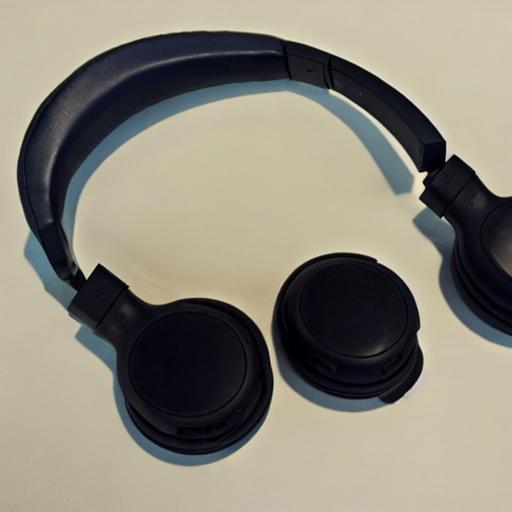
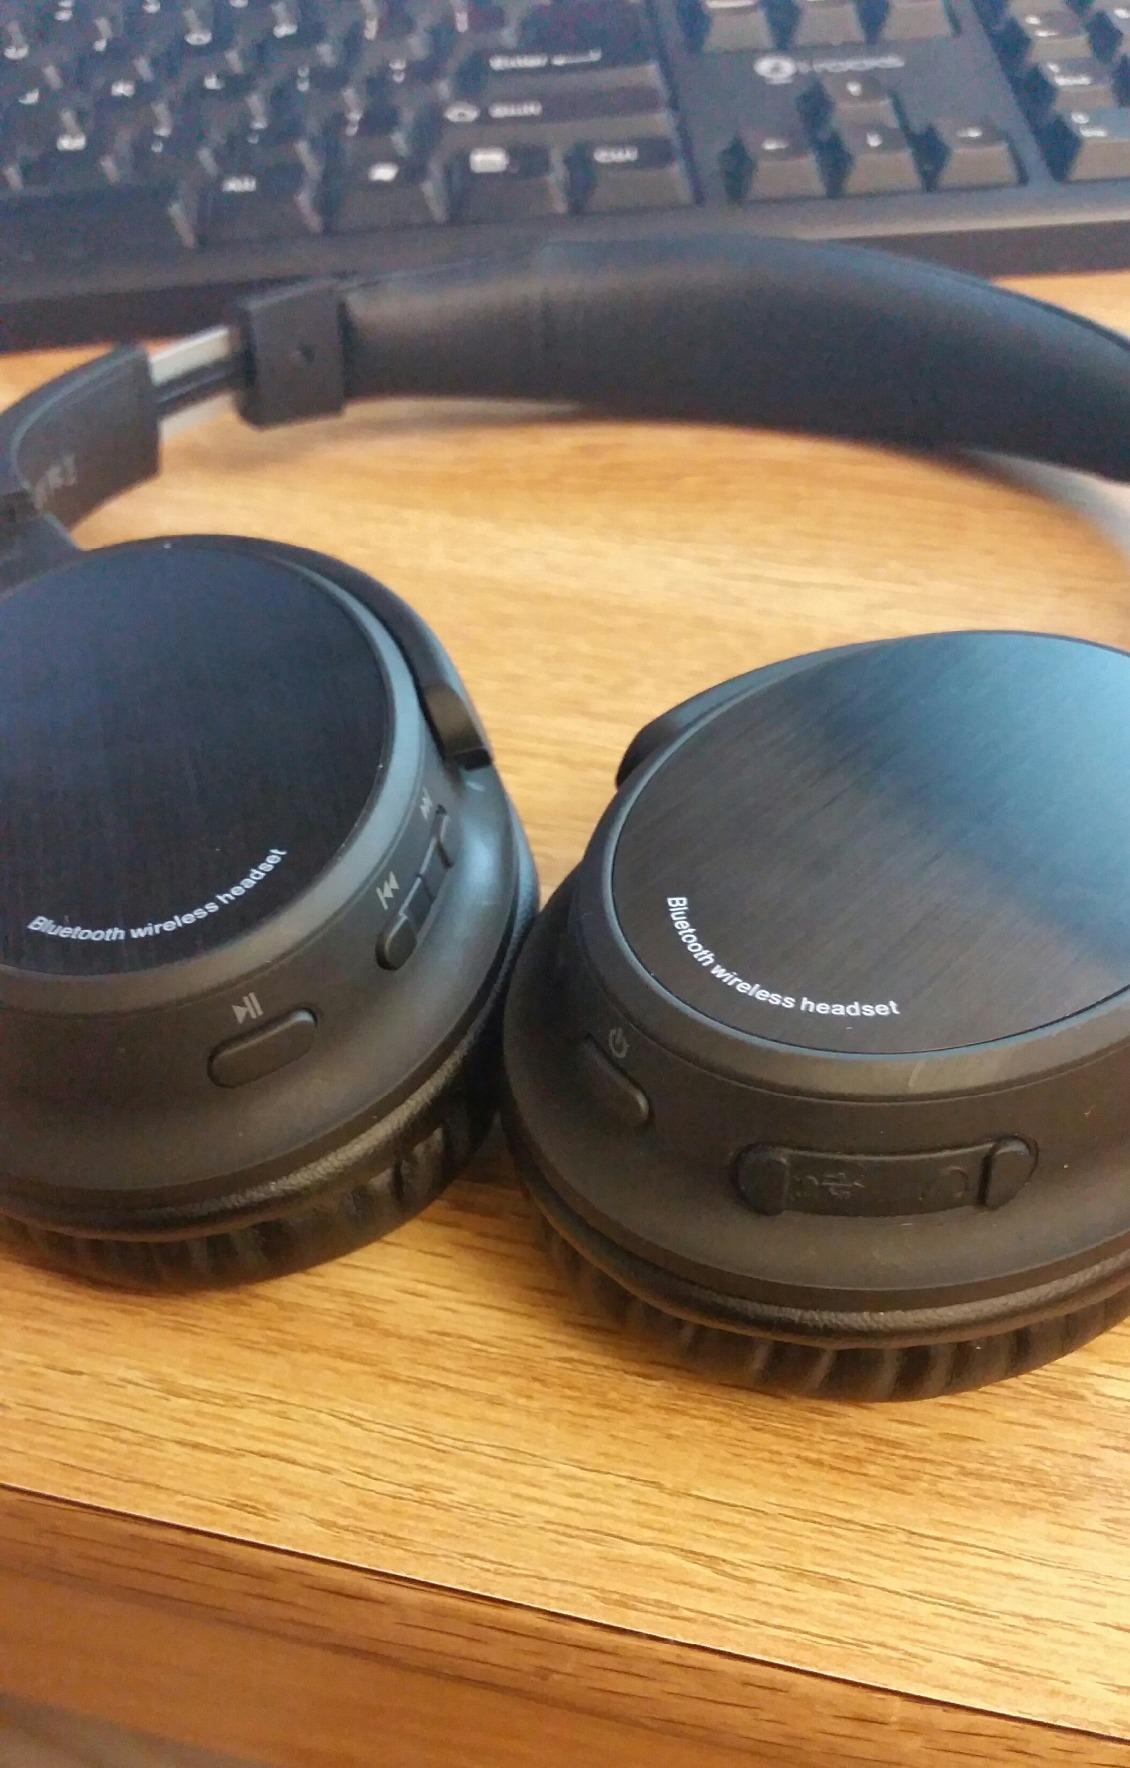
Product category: headphones
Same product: no